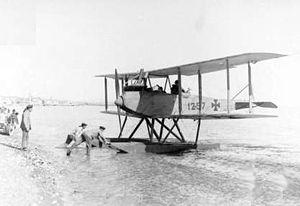
La Flugzeugbau Friedrichshafen GmbH était un constructeur aéronautique allemand. Elle a été fondée en 1912 à Friedrichshafen, dans le Wurtemberg en Allemagne, par Theodor Kober, qui avait précédemment travaillé pour la société Zeppelin. La ville, située près du lac de Constance, était déjà célèbre dans le milieu de l’aviation en tant que lieu de construction des dirigeables Zeppelin. Au cours de la Première Guerre mondiale, la société construisit principalement des hydravions pour la Marineflieger et une série de bombardiers pour la Luftstreitkräfte sous la direction de Karl Gehlen.